Lavochkin La-15

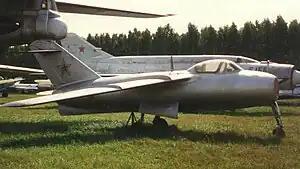
La-15 at Central Air Force Museum, Monino

The Lavochkin La-15 (Plant 21 product code Izdeliye 52, USAF reporting name Type 21, NATO reporting name Fantail), was an early Soviet jet fighter and a contemporary of the Mikoyan-Gurevich MiG-15 which was in service with the Soviet Air Force from 1949 till 1953.